Schomberg (1855)

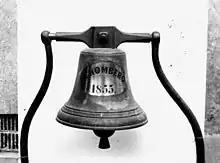
Bell of the ship "Schomberg"

In a letter to the S.A. Register it was said "The vessel, with the provisions for the voyage out and home, cost £60,000, and, I understand is not fully insured. The freight list amounts to £35,000. She is without exception the noblest piece of naval architecture I ever looked upon."